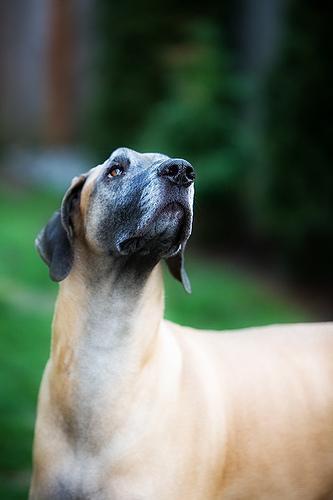
Great_Dane